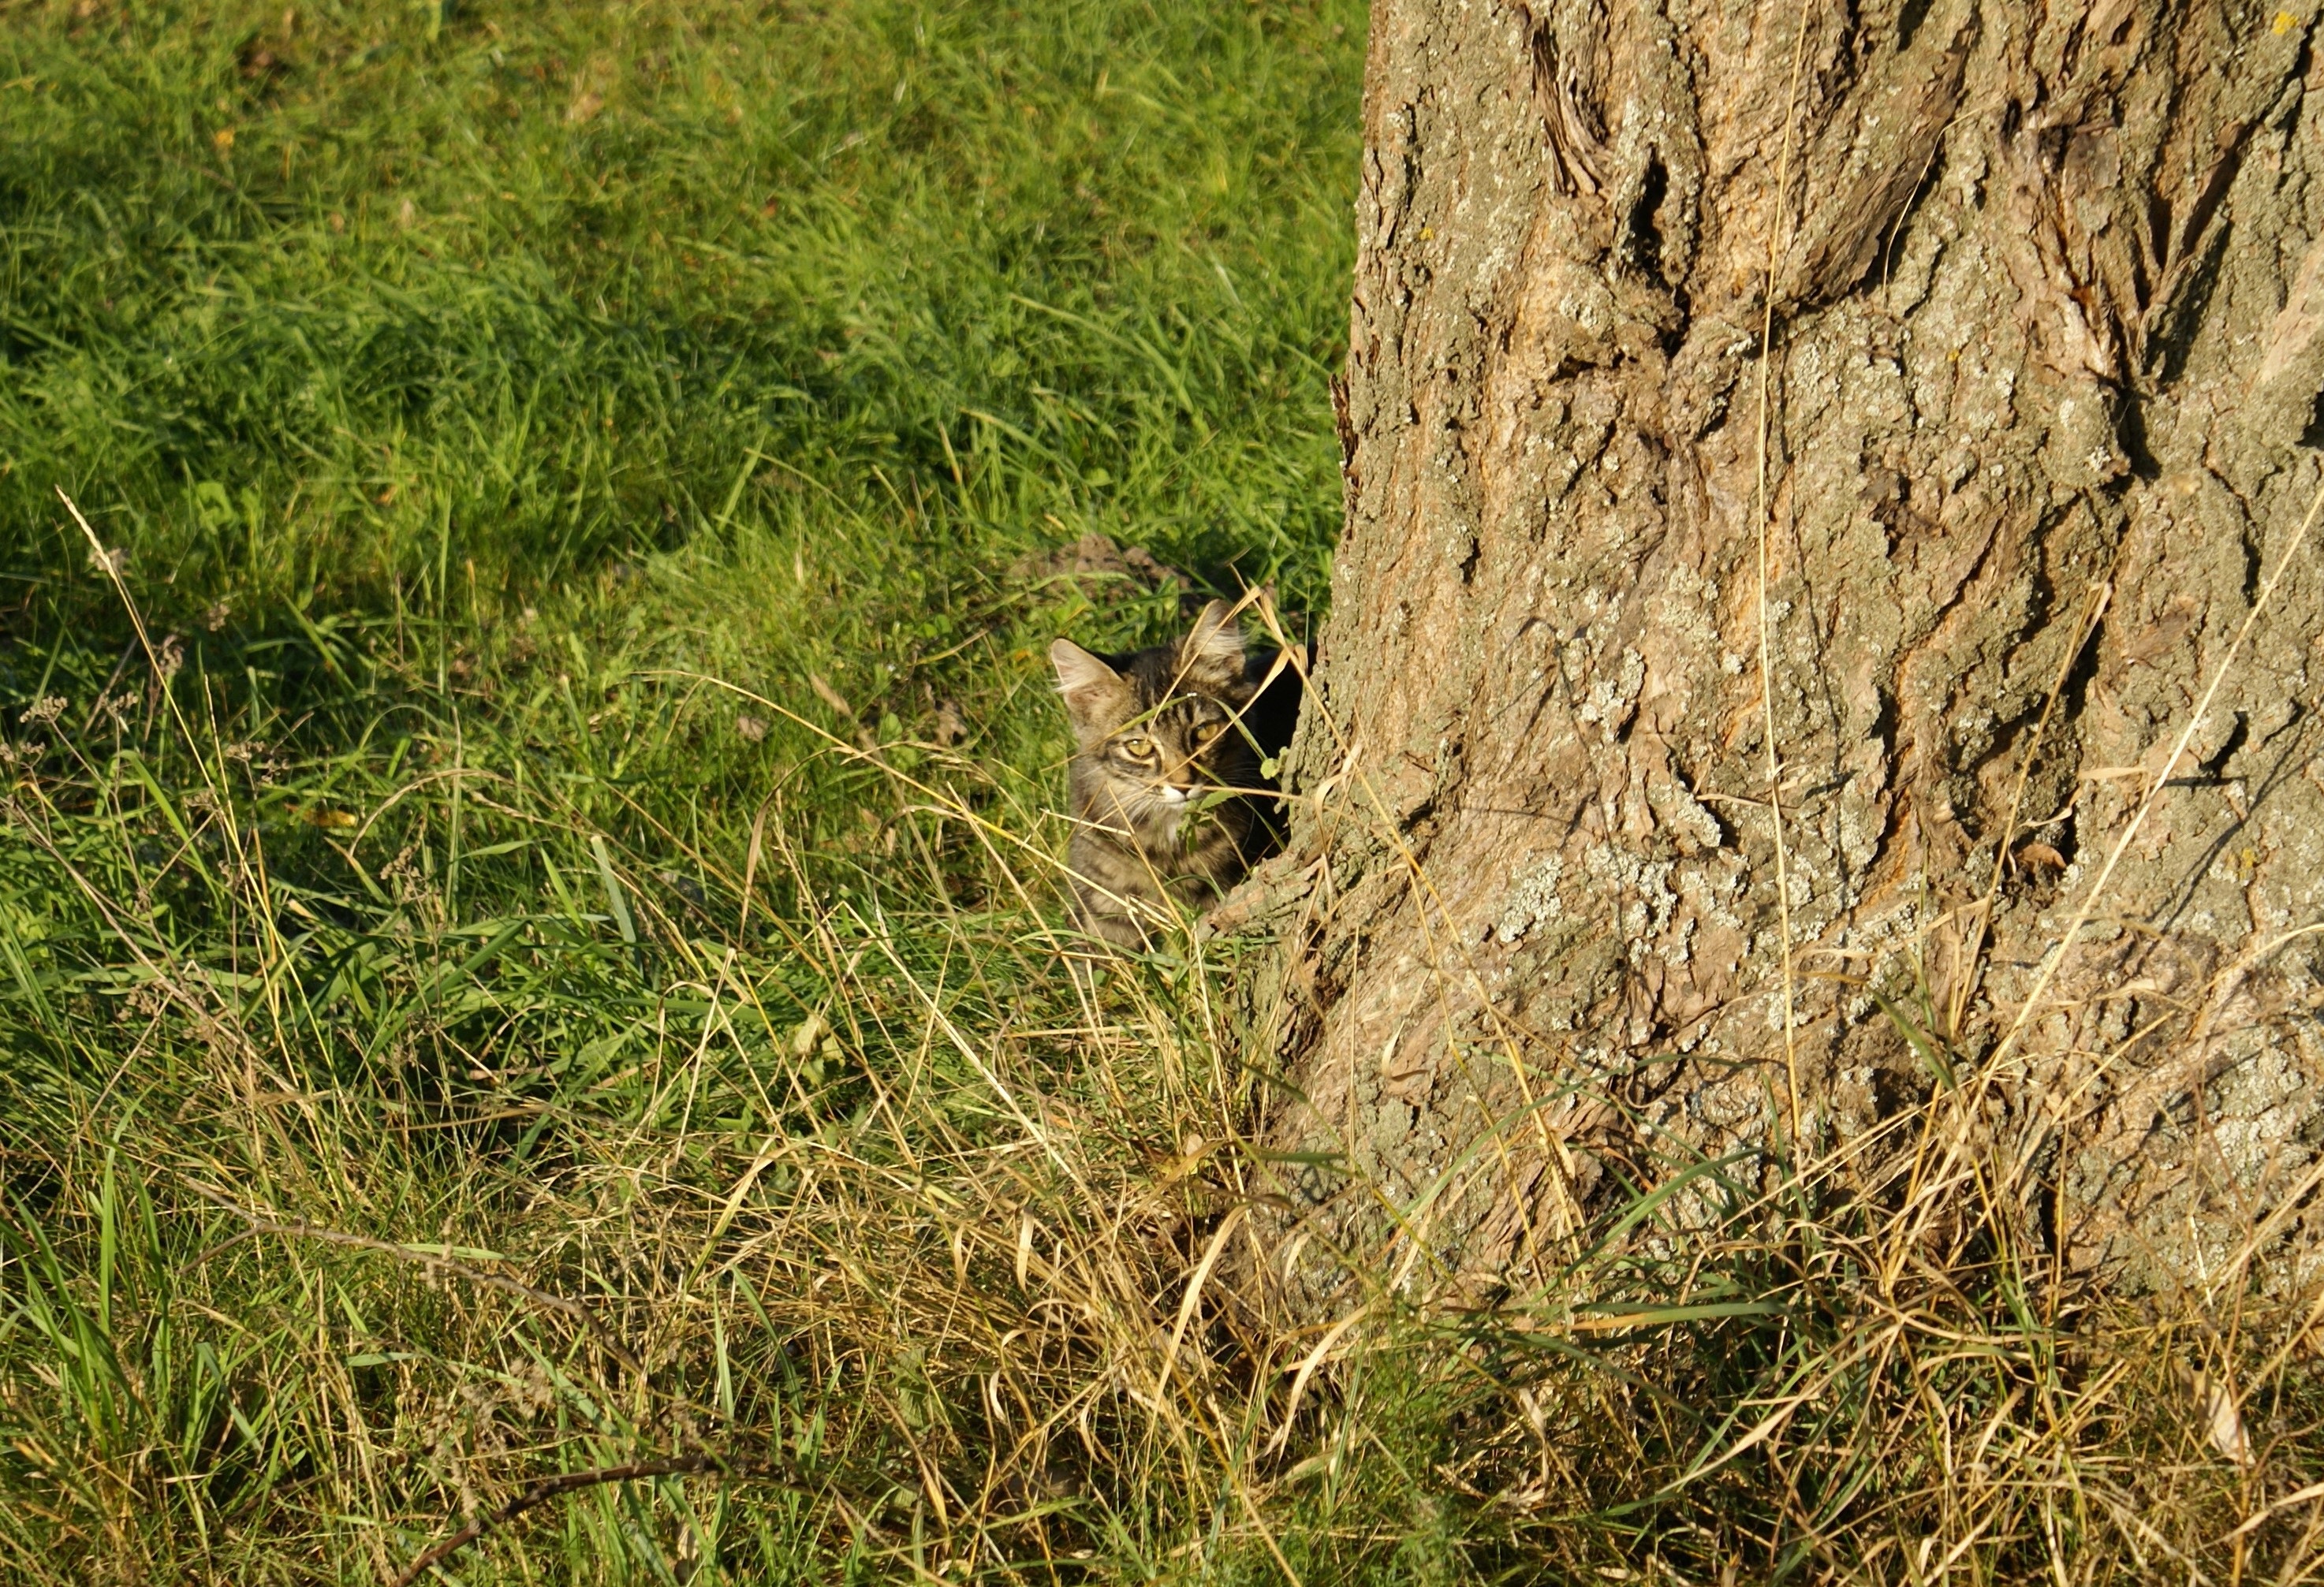
tree, nature, grass, trunk, animal, wildlife, pet, green, kitten, cat, fauna, hidden, observation, domestic cat, a young kitten